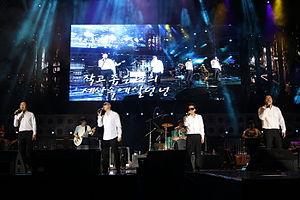
Brown Eyed Soul est un groupe sud-coréen composé de quatre membres. Leur style musical principal est le R&B, la soul et les ballades.